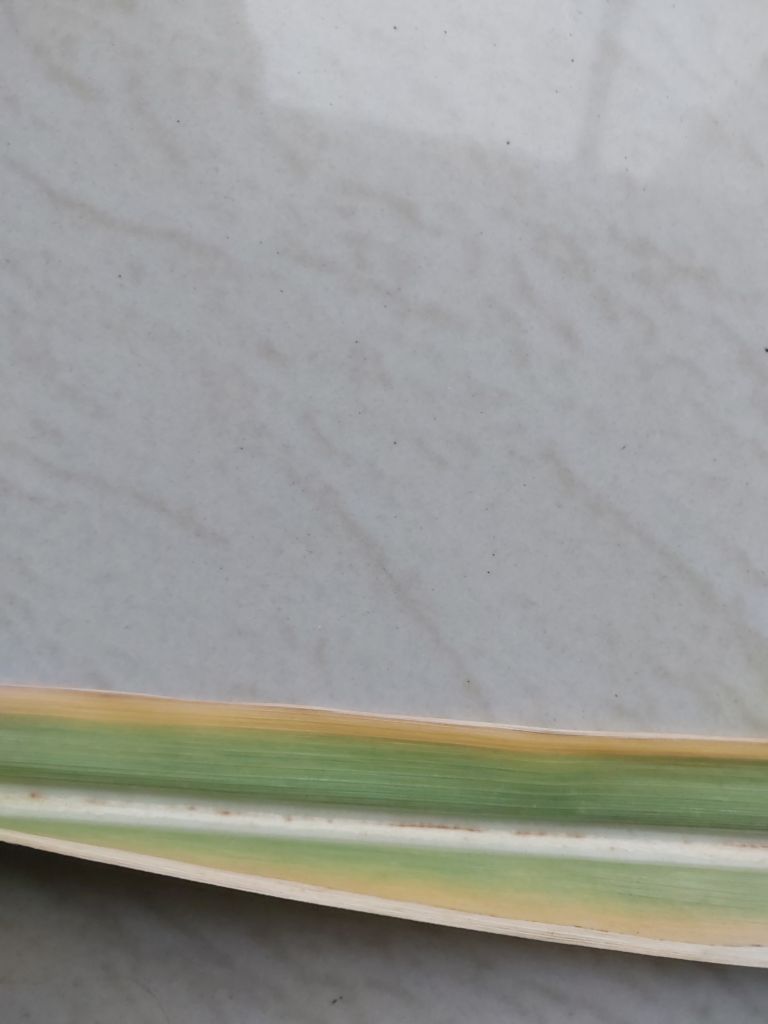
Label: Brown Spot